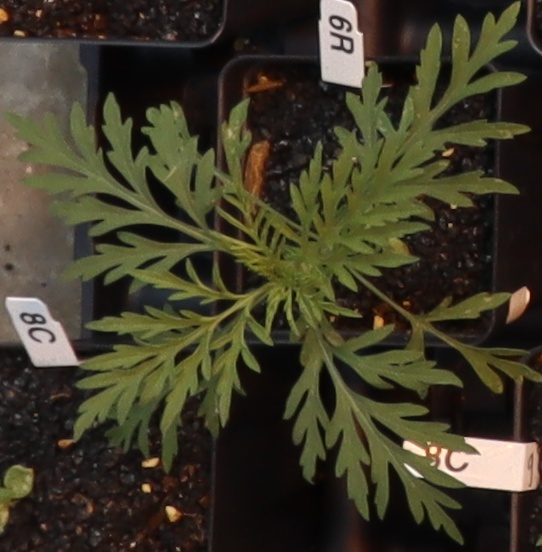
Label: Ragweed